List of birds of Afghanistan

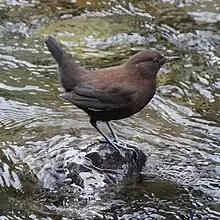

The members of this family are found throughout Africa, Asia, and Polynesia. Their taxonomy is in flux, and some authorities place some genera in other families.